Interface area

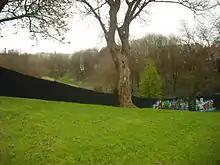
Alexandra Park fence, viewed from the Antrim Road side

North Belfast is home to a number of interface areas. One of the most famous is Holy Cross in the Ardoyne area of Belfast, which was the site of significant disputes in 2001 and 2002. Another significant area is that between the lower Antrim Road and the lower Shore Road which was seen as such a flashpoint in 1994 that a three-metre high (10') 'peace wall' was added to Alexandra Park, a public amenity straddling both areas. Alexandra Park is believed to be the only park in western Europe to be divided by such a wall, effectively dividing the park between the two adjacent communities. The wall remains in place although a gate was added in 2011 permitting limited access from one side to the other.